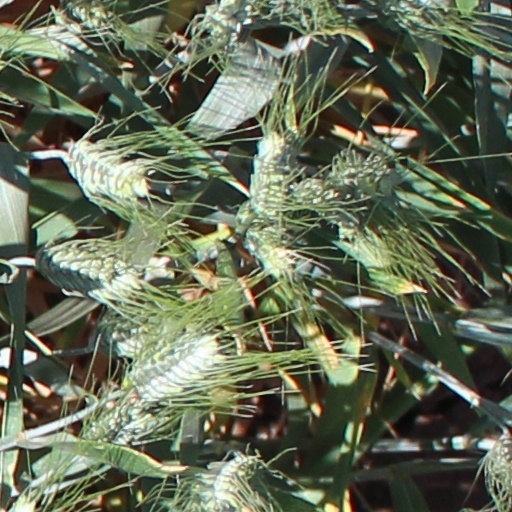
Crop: wheat